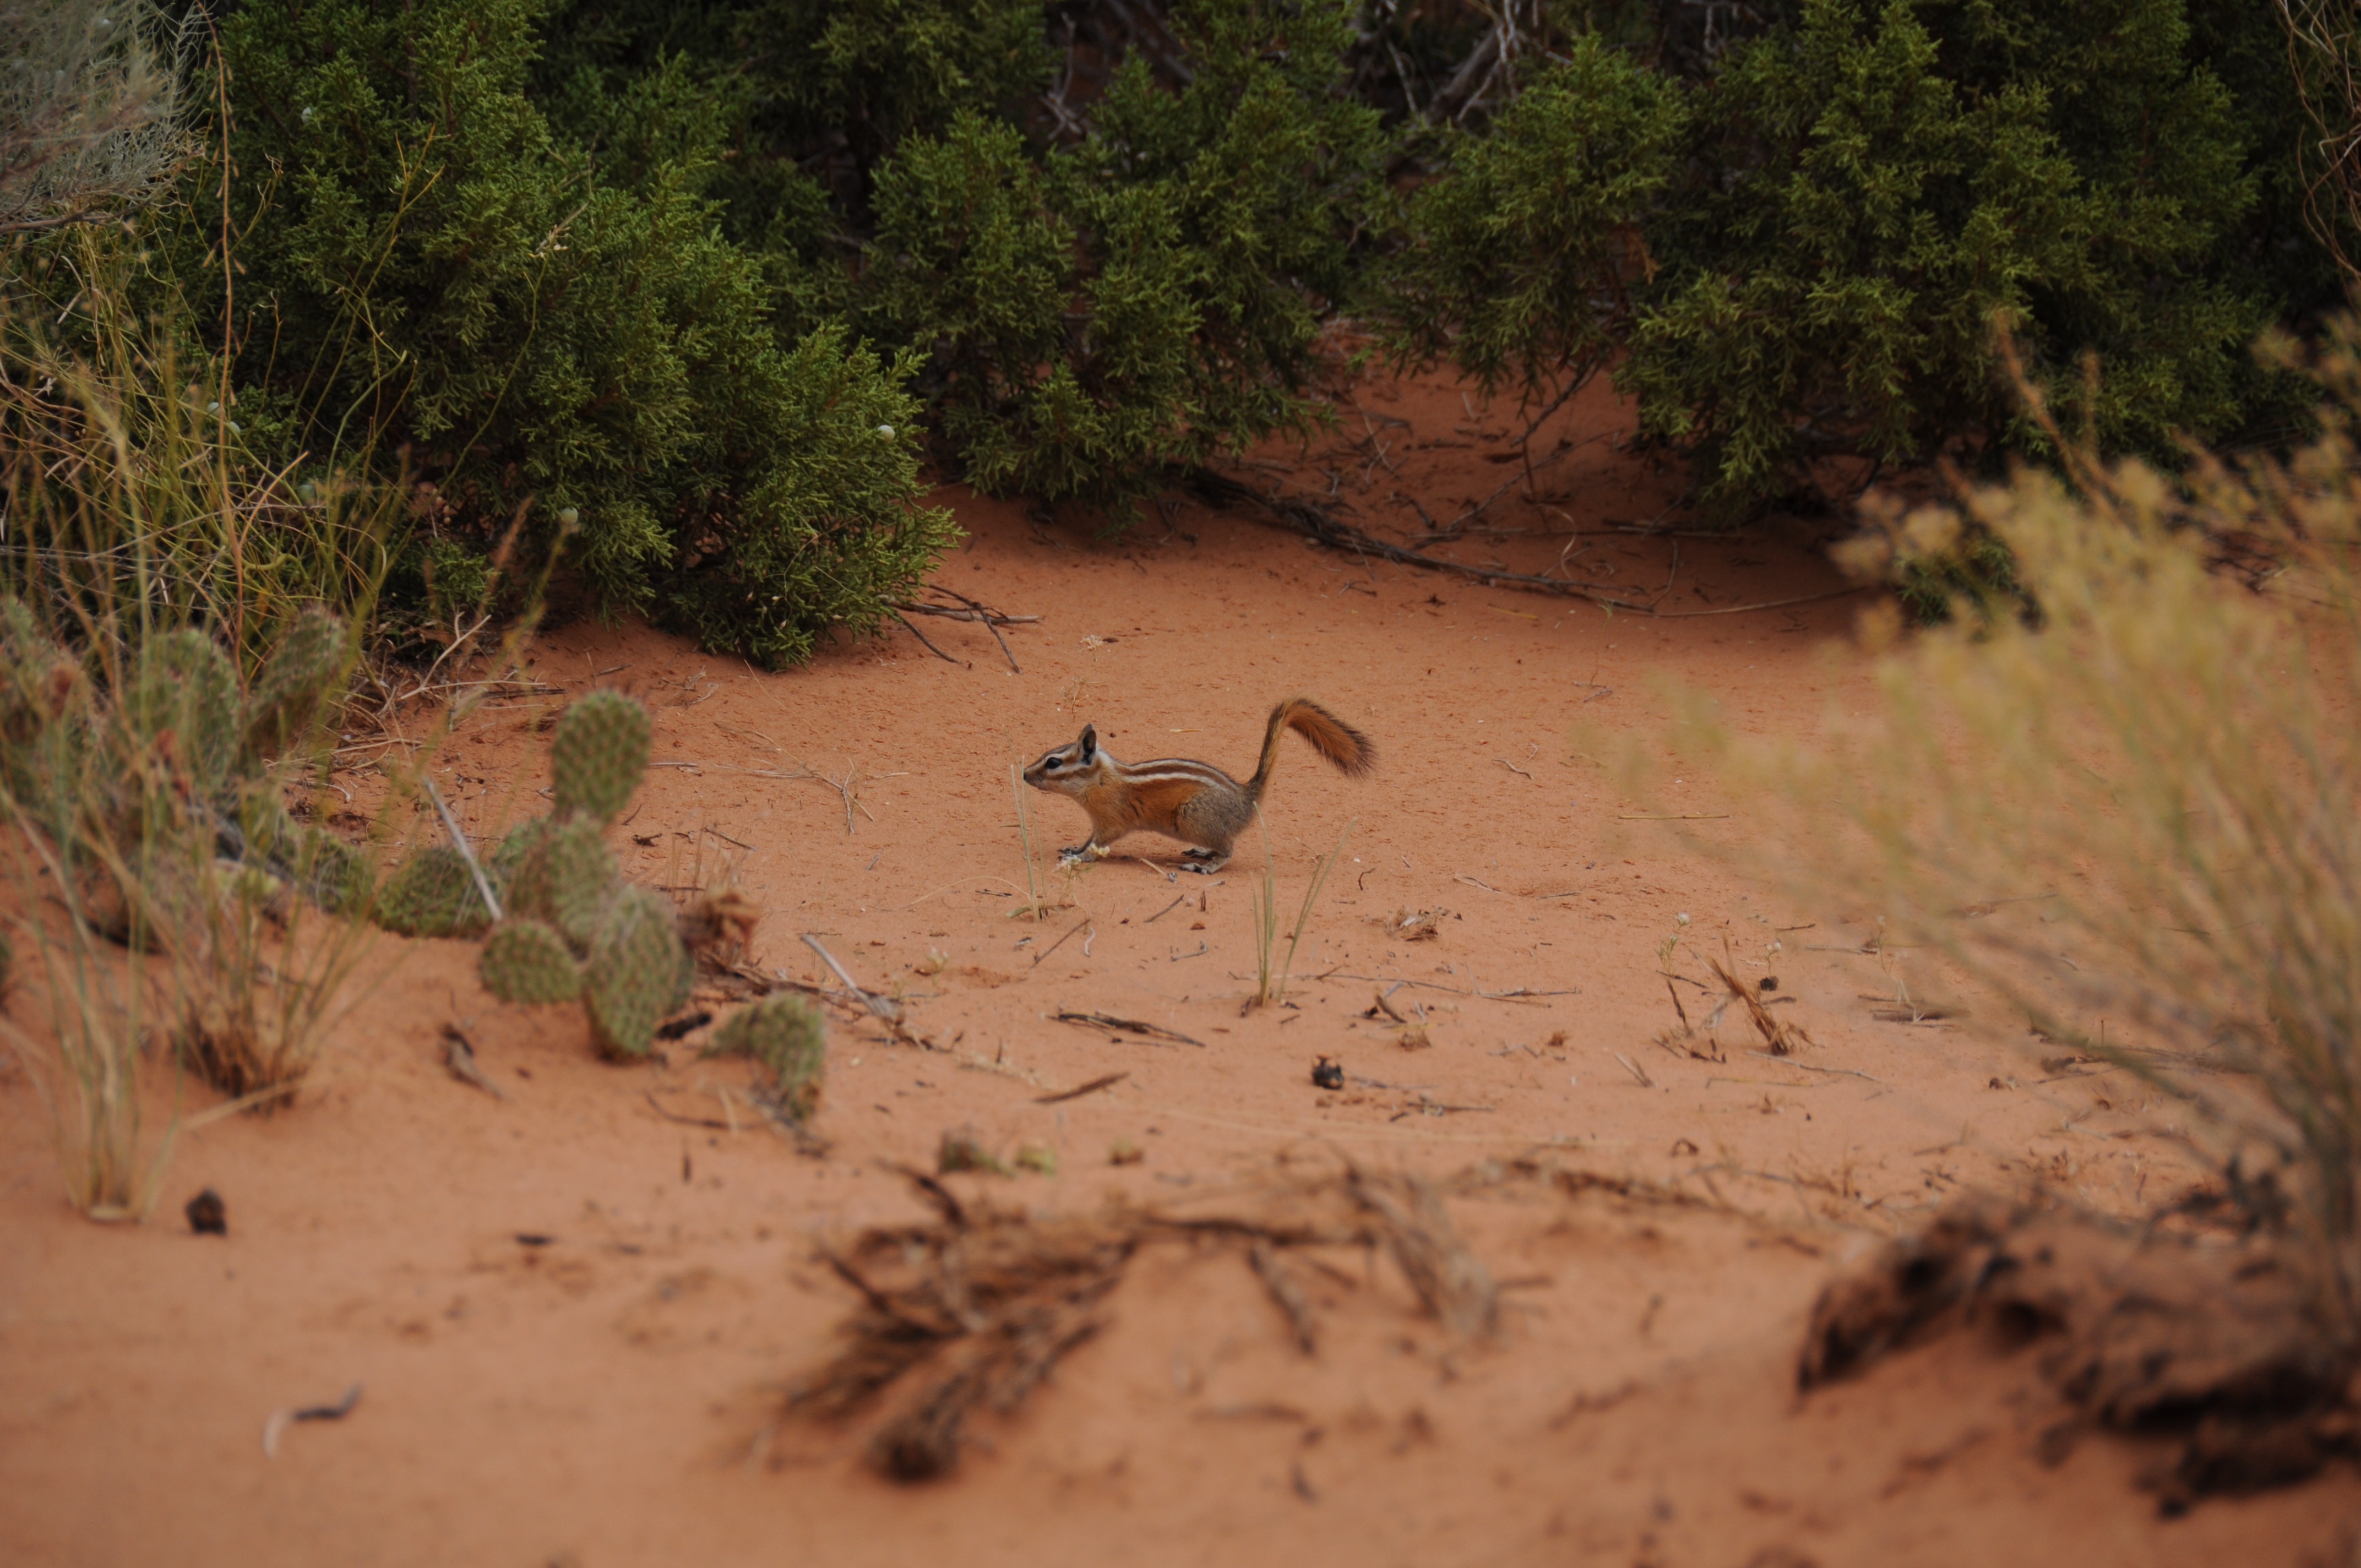
sand, wilderness, wildlife, soil, fauna, habitat, natural environment